St. Michael's Cathedral, Rikitea

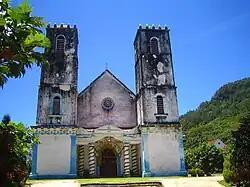
St. Michael's Cathedral before renovation in 2006

The building measures in length, is wide, and rises to a height of . It can seat 1200 people, and is thrice the size of the current cathedral, Notre Dame Cathedral in Papeete. Indeed, it remains the largest church in the South Pacific.